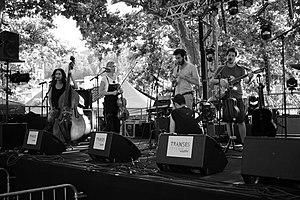
Les Transes cévenoles est un festival qui regroupe artistes de rues et des musiciens dans le village de Sumène, dans le département du Gard. Les festivités gratuites se déroulent partout dans le village pendant deux journées. L'événement s'étend du samedi au dimanche et a lieu le dernier week-end de juillet. Il se compose de spectacles de rue et de concerts gratuits dans la journée puis de concerts grauits sur la Place du Plan. Fondé en 1998, sous l'impulsion de Christian Boisson, par une équipe de très jeunes musiciens, les Elvis Platinés, ce festival tiens sa 20ᵉ édition le : 22 & 23 juillet 2017.